Vajrai Waterfall

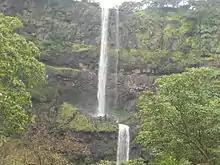

The Bhambavli Vajrai Waterfall is a waterfall located on the Urmodi river in India. It is approximately from the city of Satara, Maharashtra, near the village of Bhambavli and Sahyadri Hill. The height of the waterfall combining all three tiers is .